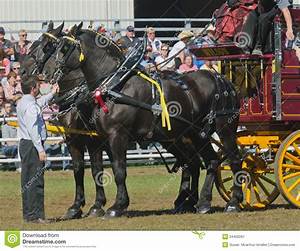
Label: cavallo